Benjamin Mkapa Stadium

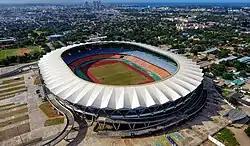
Aerial view of the stadium

Benjamin Mkapa Stadium also known as Tanzania National Main Stadium is a multi-purpose stadium located in Miburani ward of Temeke District in Dar es Salaam, Tanzania. It opened in 2007 and was built adjacent to Uhuru Stadium, the former national stadium. It hosts major football matches such as the Tanzanian Premier League and home matches of the Tanzania national football team.